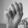
ASL letter: M